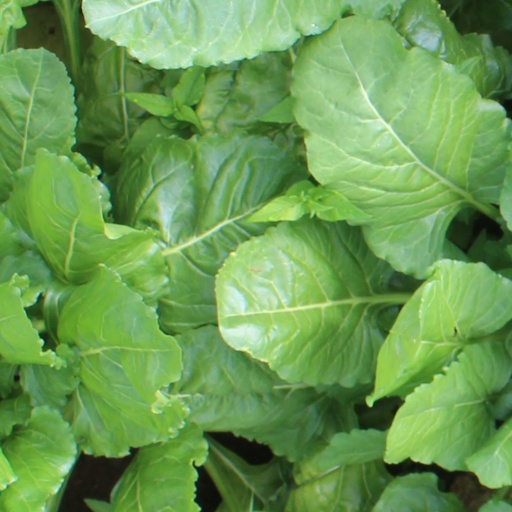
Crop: sugar beet